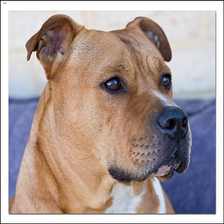
Species: dog
Breed: staffordshire bull terrier